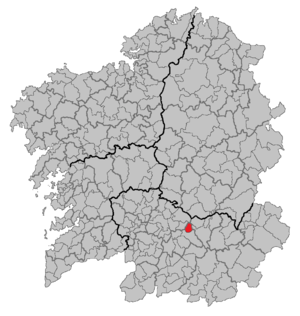
Xunqueira de Espadanedo est une commune de la province d'Orense en Galice. La population recensée en 2004 était de 1 033 habitants.